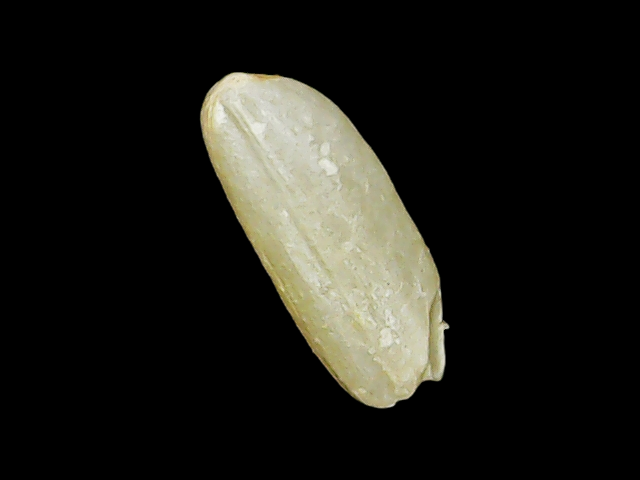
Rice variety: Binadhan12